Cinema of Somalia

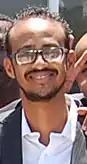
Filmmaker Abdisalam Aato, a leader in the Somaliwood movement.

In 1986, the first local short feature film to be shot on video was released. Titled "Ciyaar Mood" ("It is not a Joke"), it was directed by the filmmaker Abdurrahman Yusuf Cartan. Several renowned independent theater productions were later transposed to video by Muxiyadiin Qaliif Cabdi and various other young Somali directors.